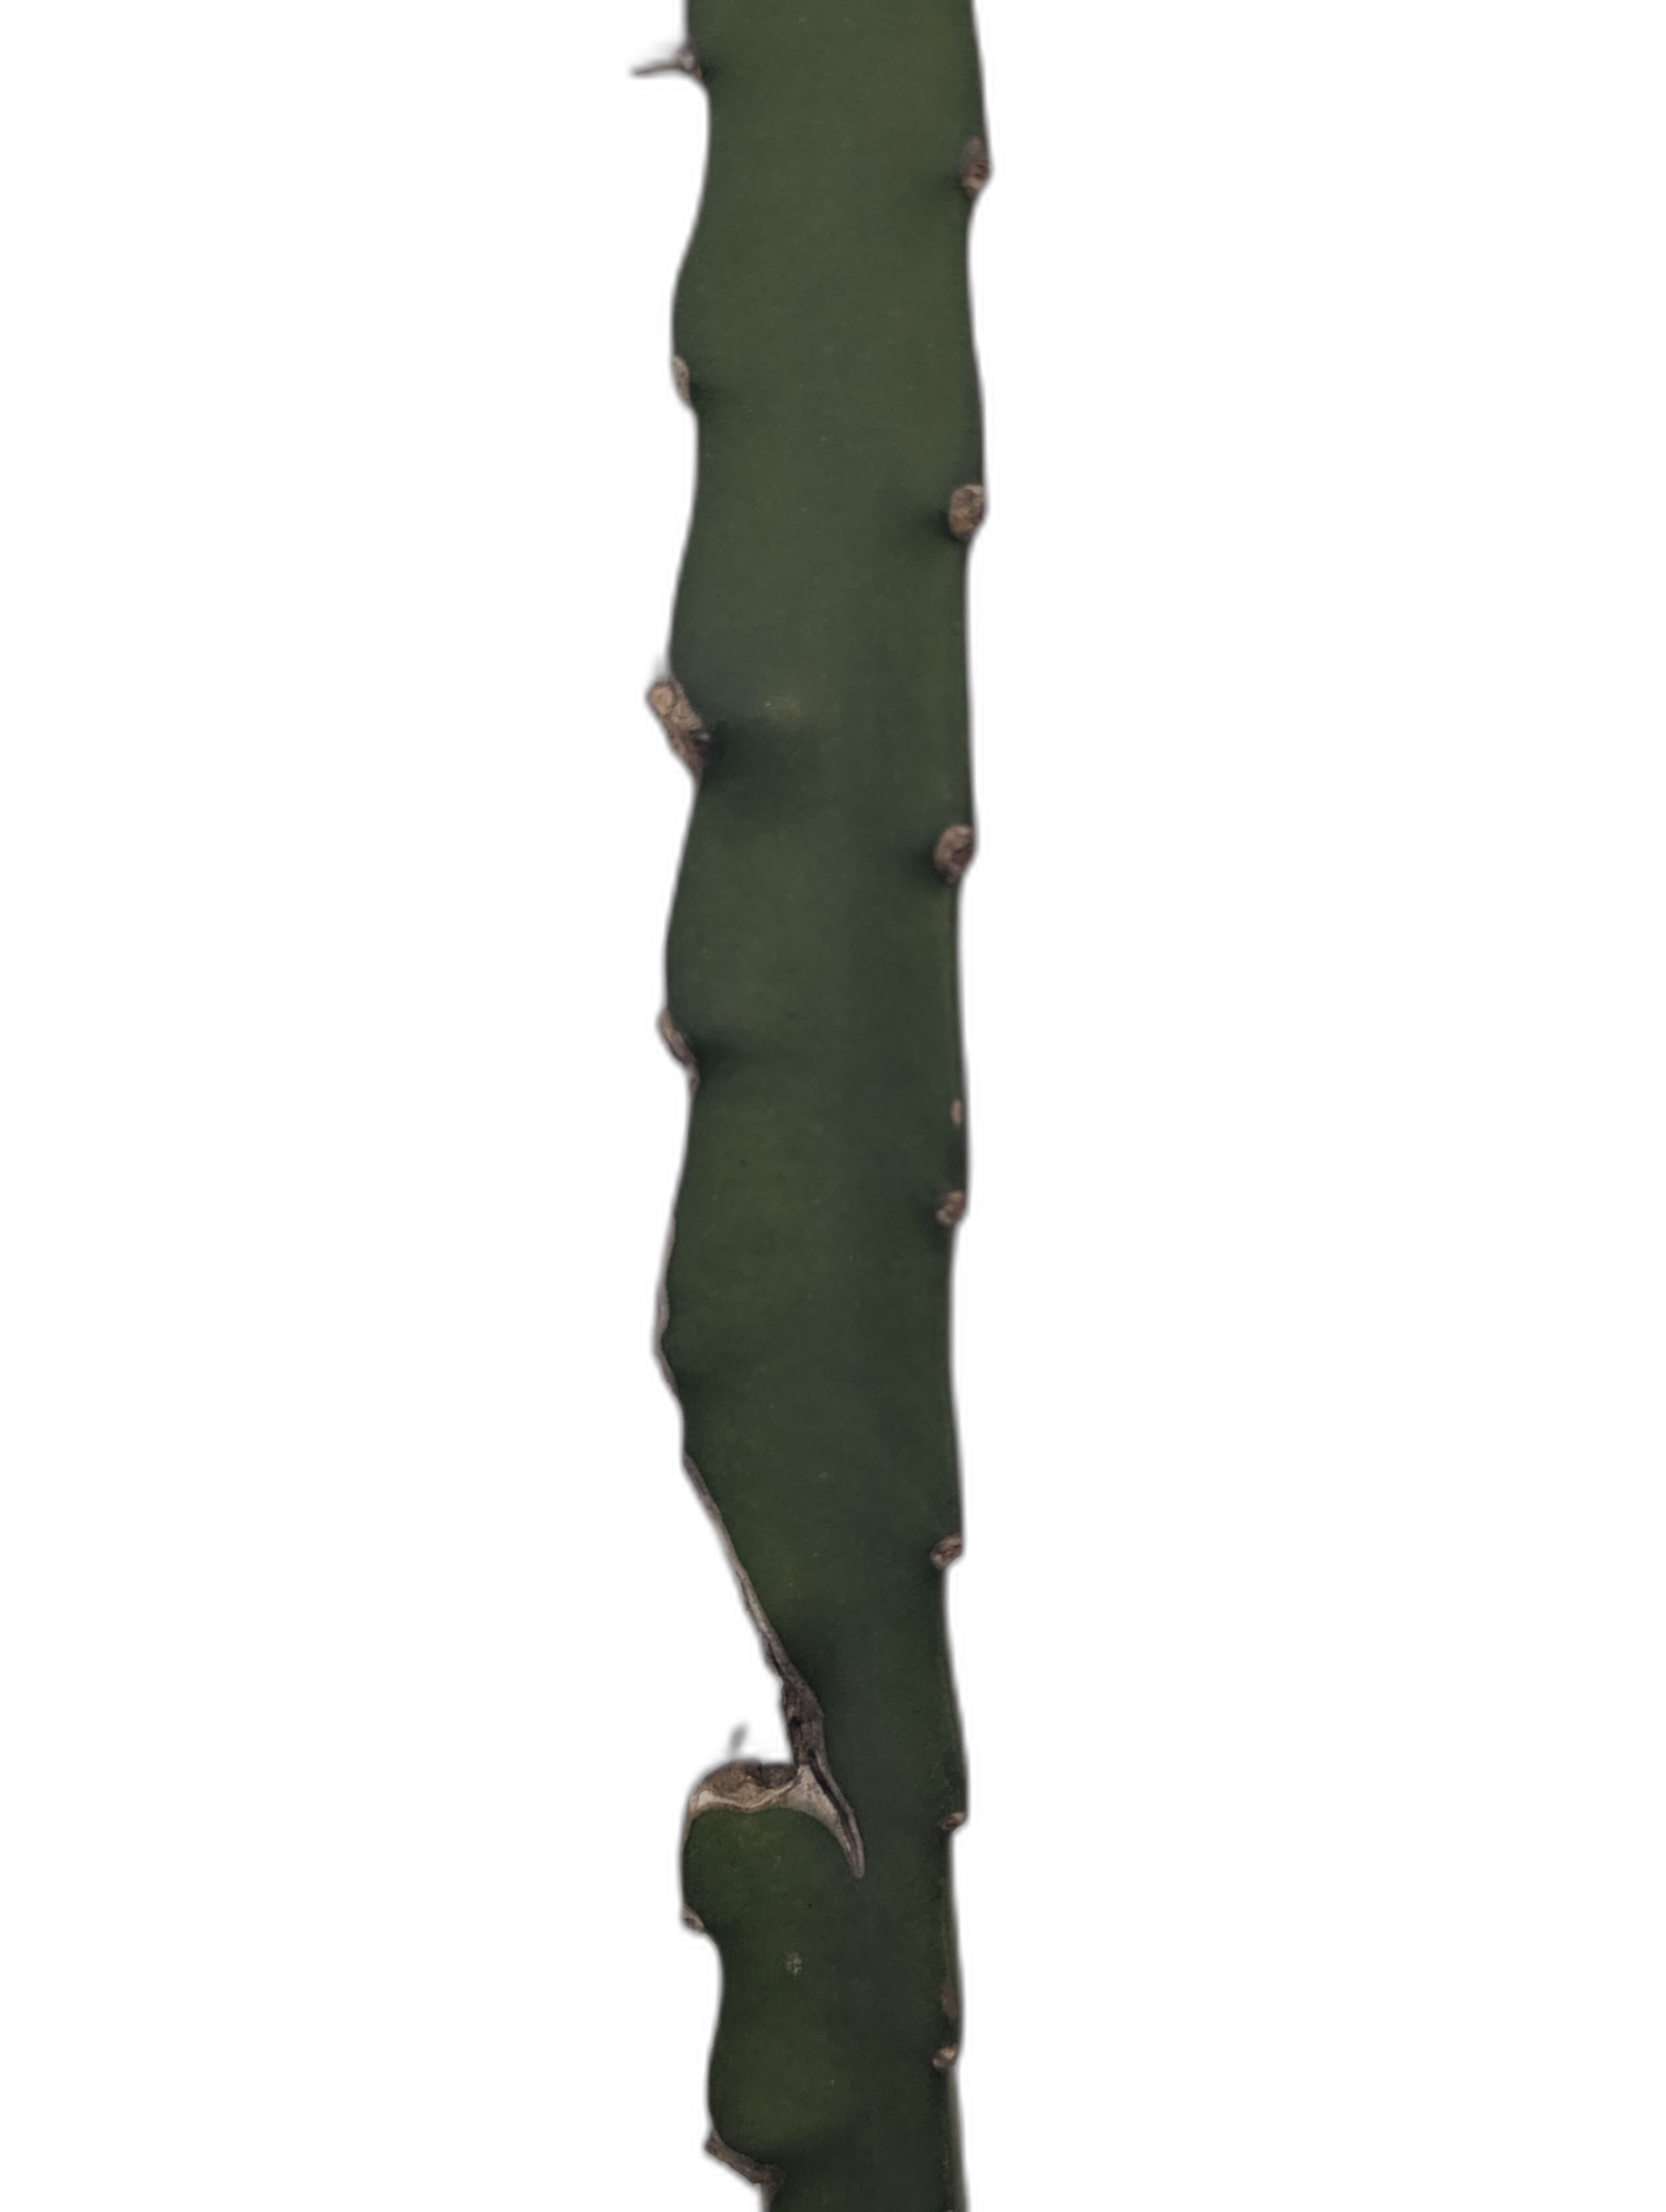
Label: Good leaf